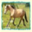
Label: horse